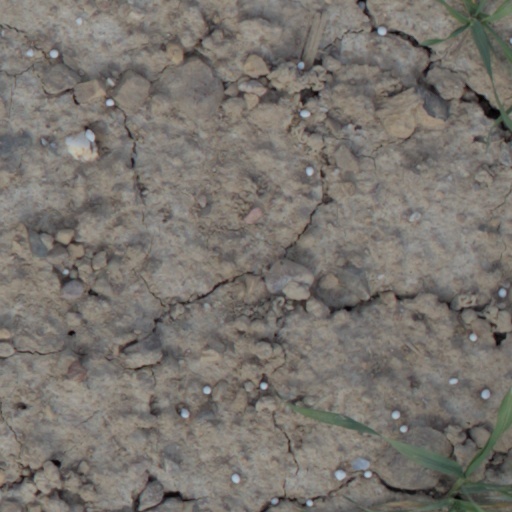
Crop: wheat